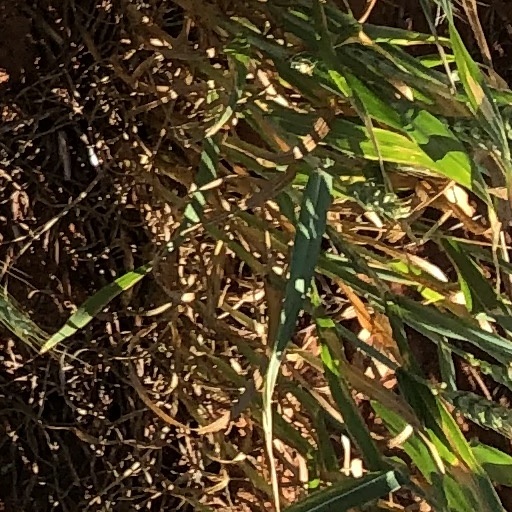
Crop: wheat